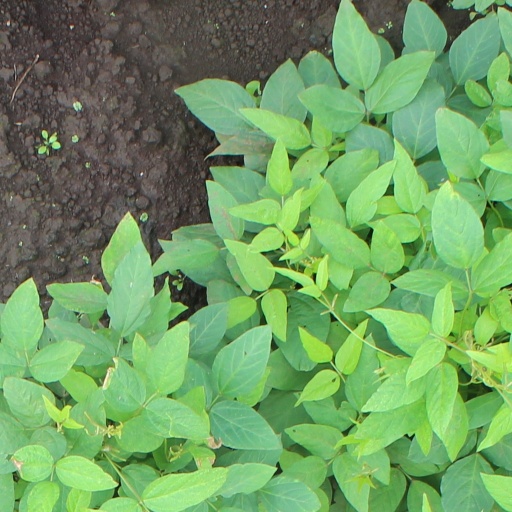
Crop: soybean